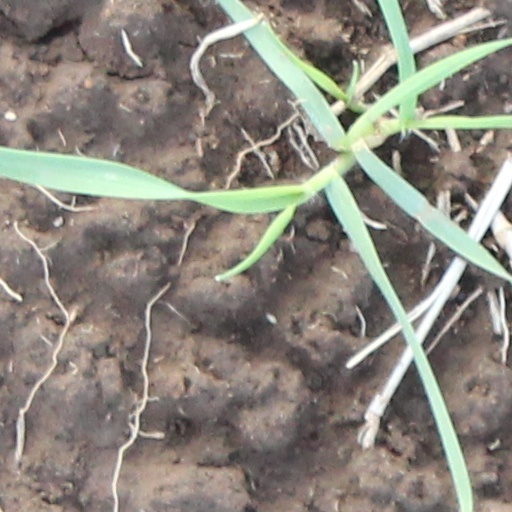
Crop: wheat